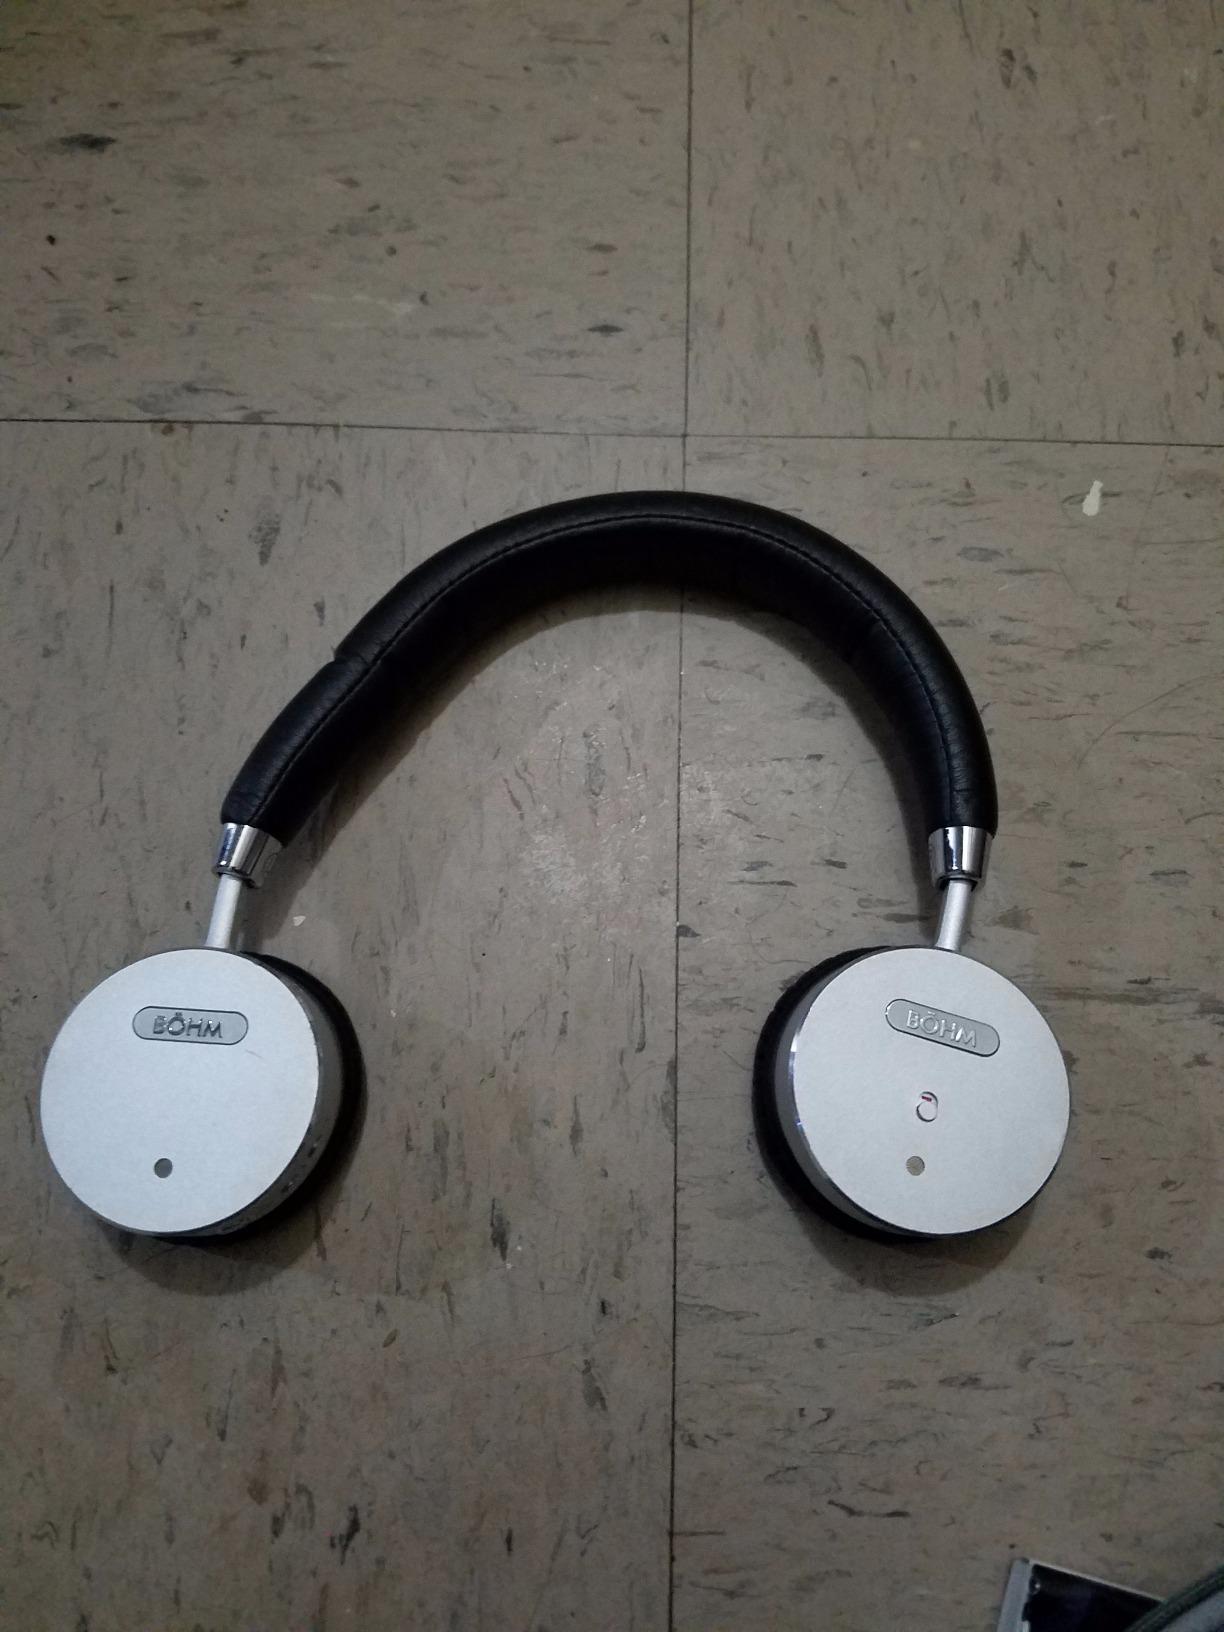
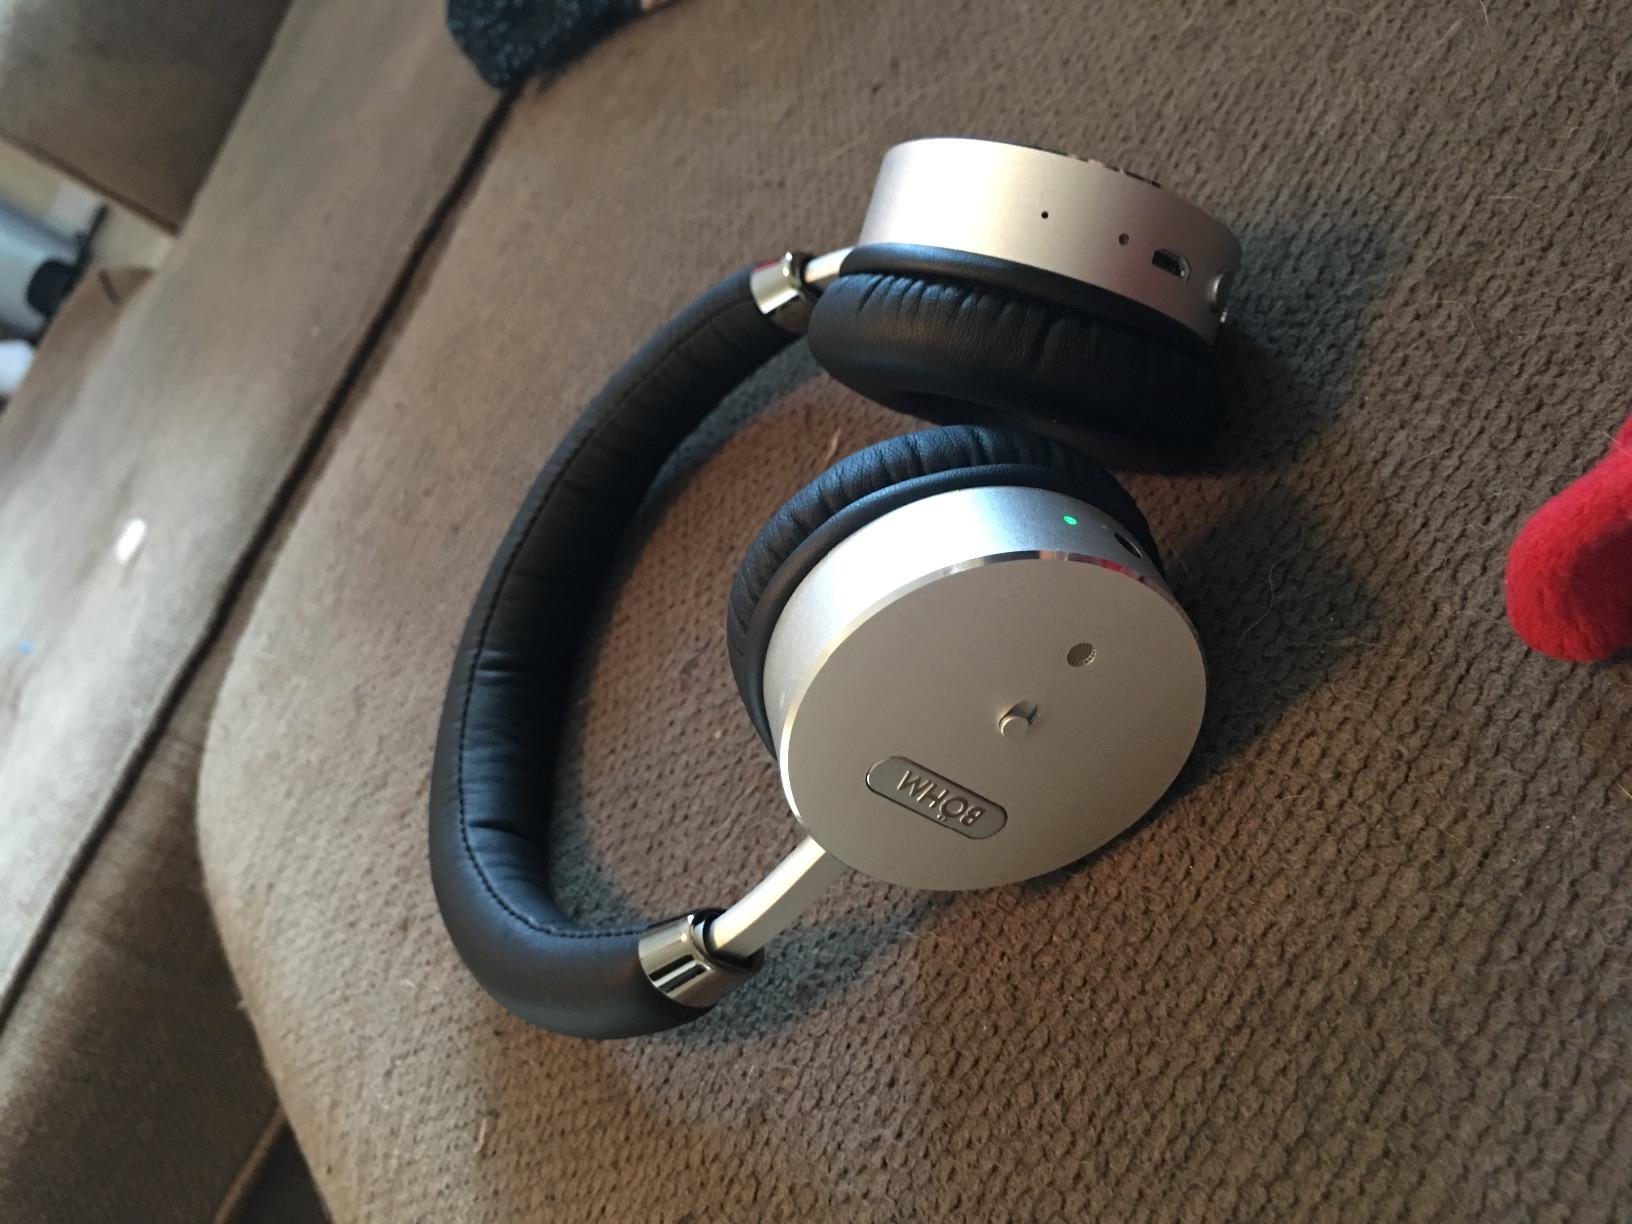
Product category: headphones
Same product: yes